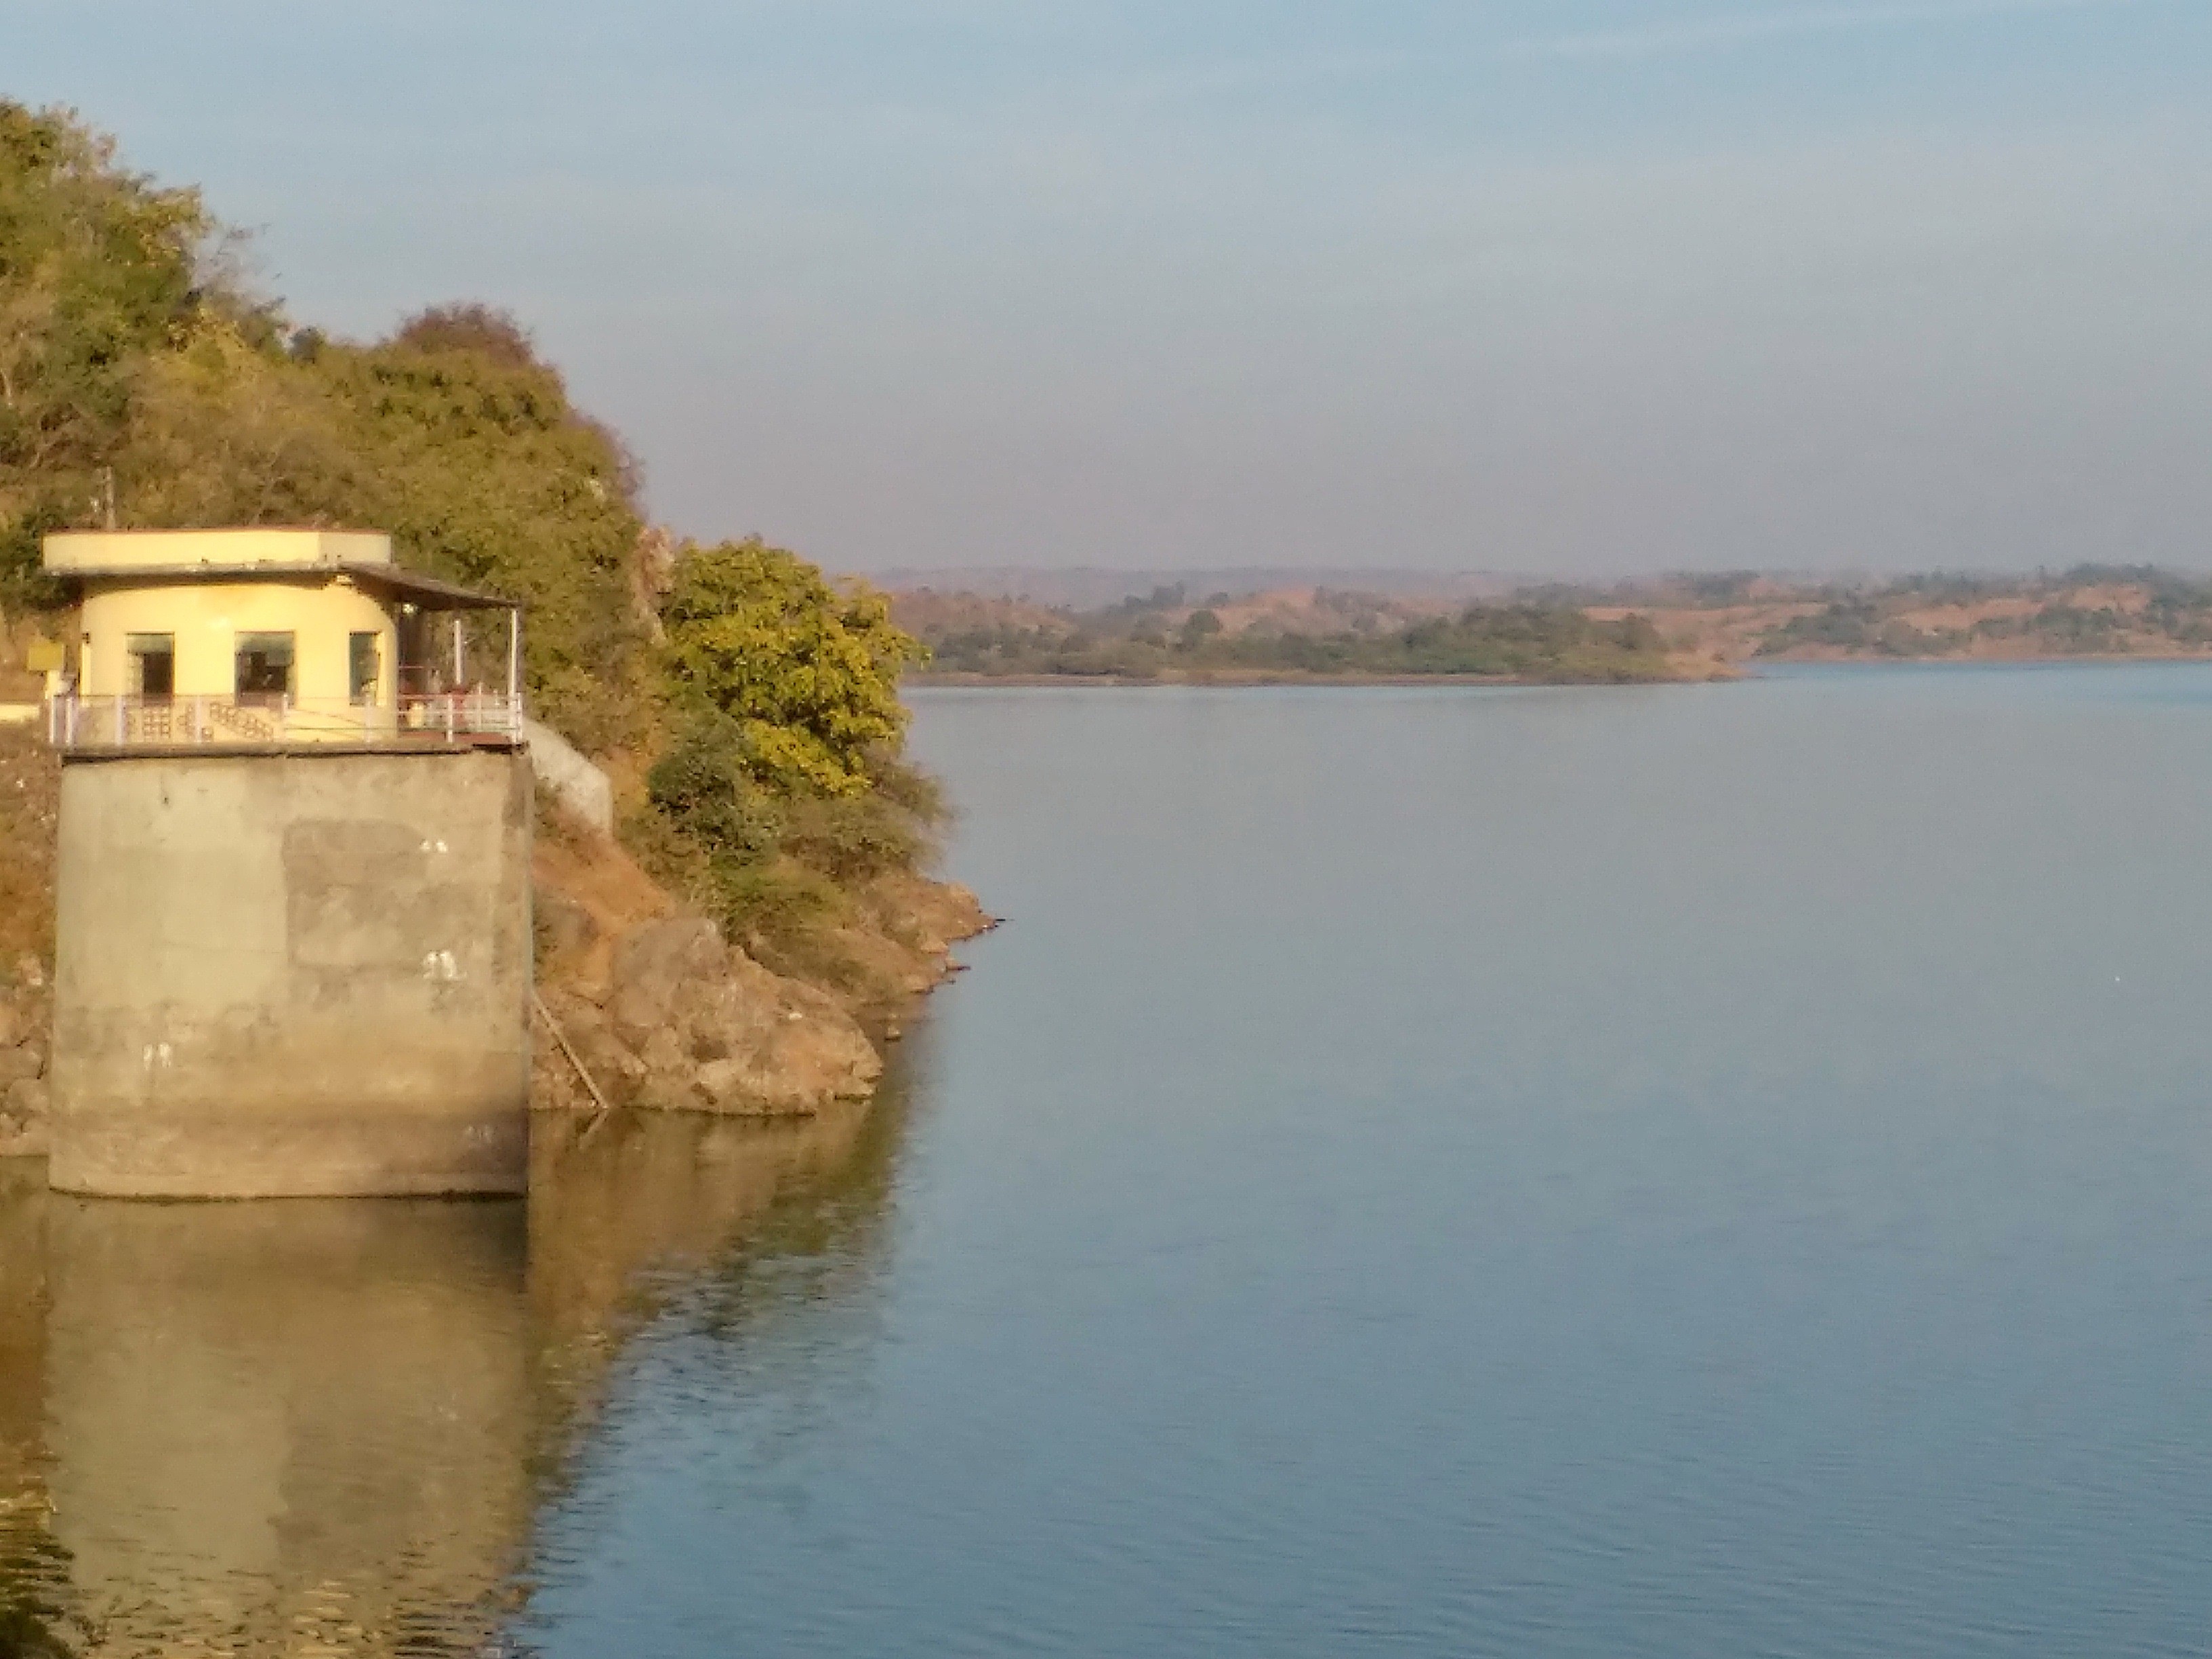
water, lake, river, canal, reflection, reservoir, waterway, body of water, channel, loch